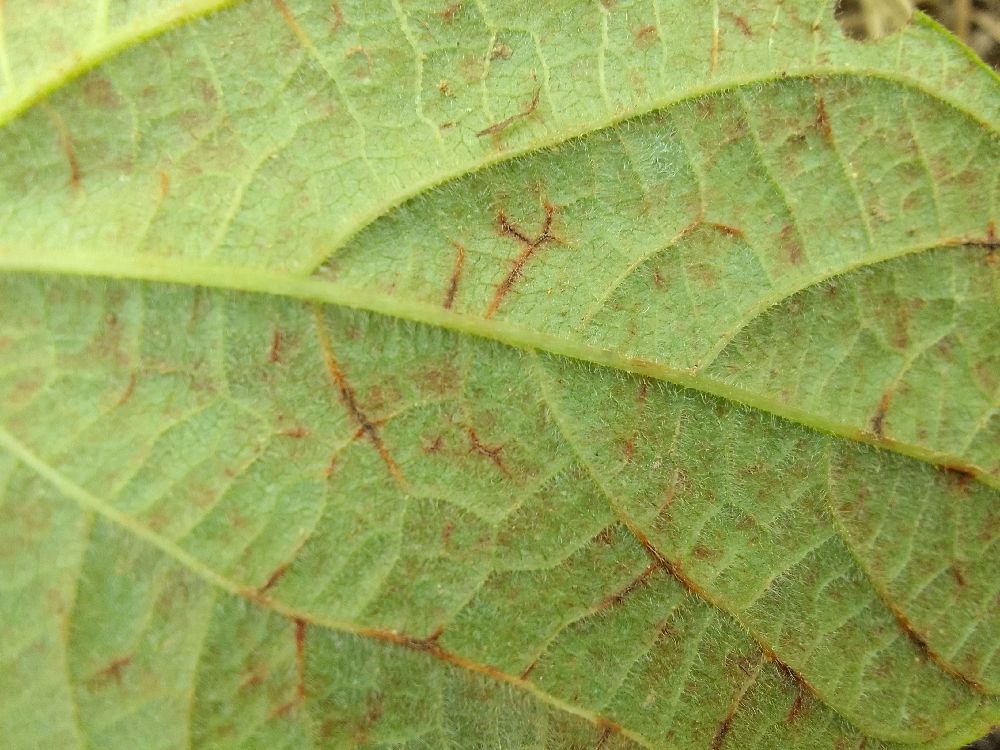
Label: anthracnose